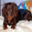
Label: dog